Vechta

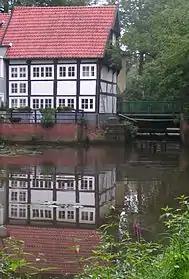
Vechta water mill

The A1, also known as the "Hansalinie", passes by Vechta. There are three interchanges: Vechta-West/Bakum, Vechta-Langförden/Emstek, Vechta-Nord/Ahlhorn . Also, the B69 runs through the city of Vechta.